Metra Electric District

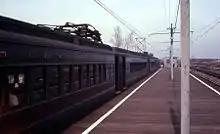
An Illinois Central train at Richton Park in 1968.

By the early 20th century the IC operated up to 300 steam-hauled trains each day. In 1919, the IC and the Chicago city government collaborated on a grade separation project from the far south suburb of Homewood into the city. They also dug a trench from the near south side into the city proper, eliminating all grade crossings on the main line except one just south of the Richton Park station. The University Park extension required the line to cross a very long private driveway. The South Chicago branch runs at grade, crossing many city streets.